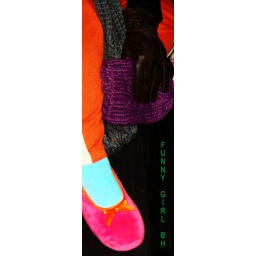
Cold make you dress yourself in a funky colorful way!